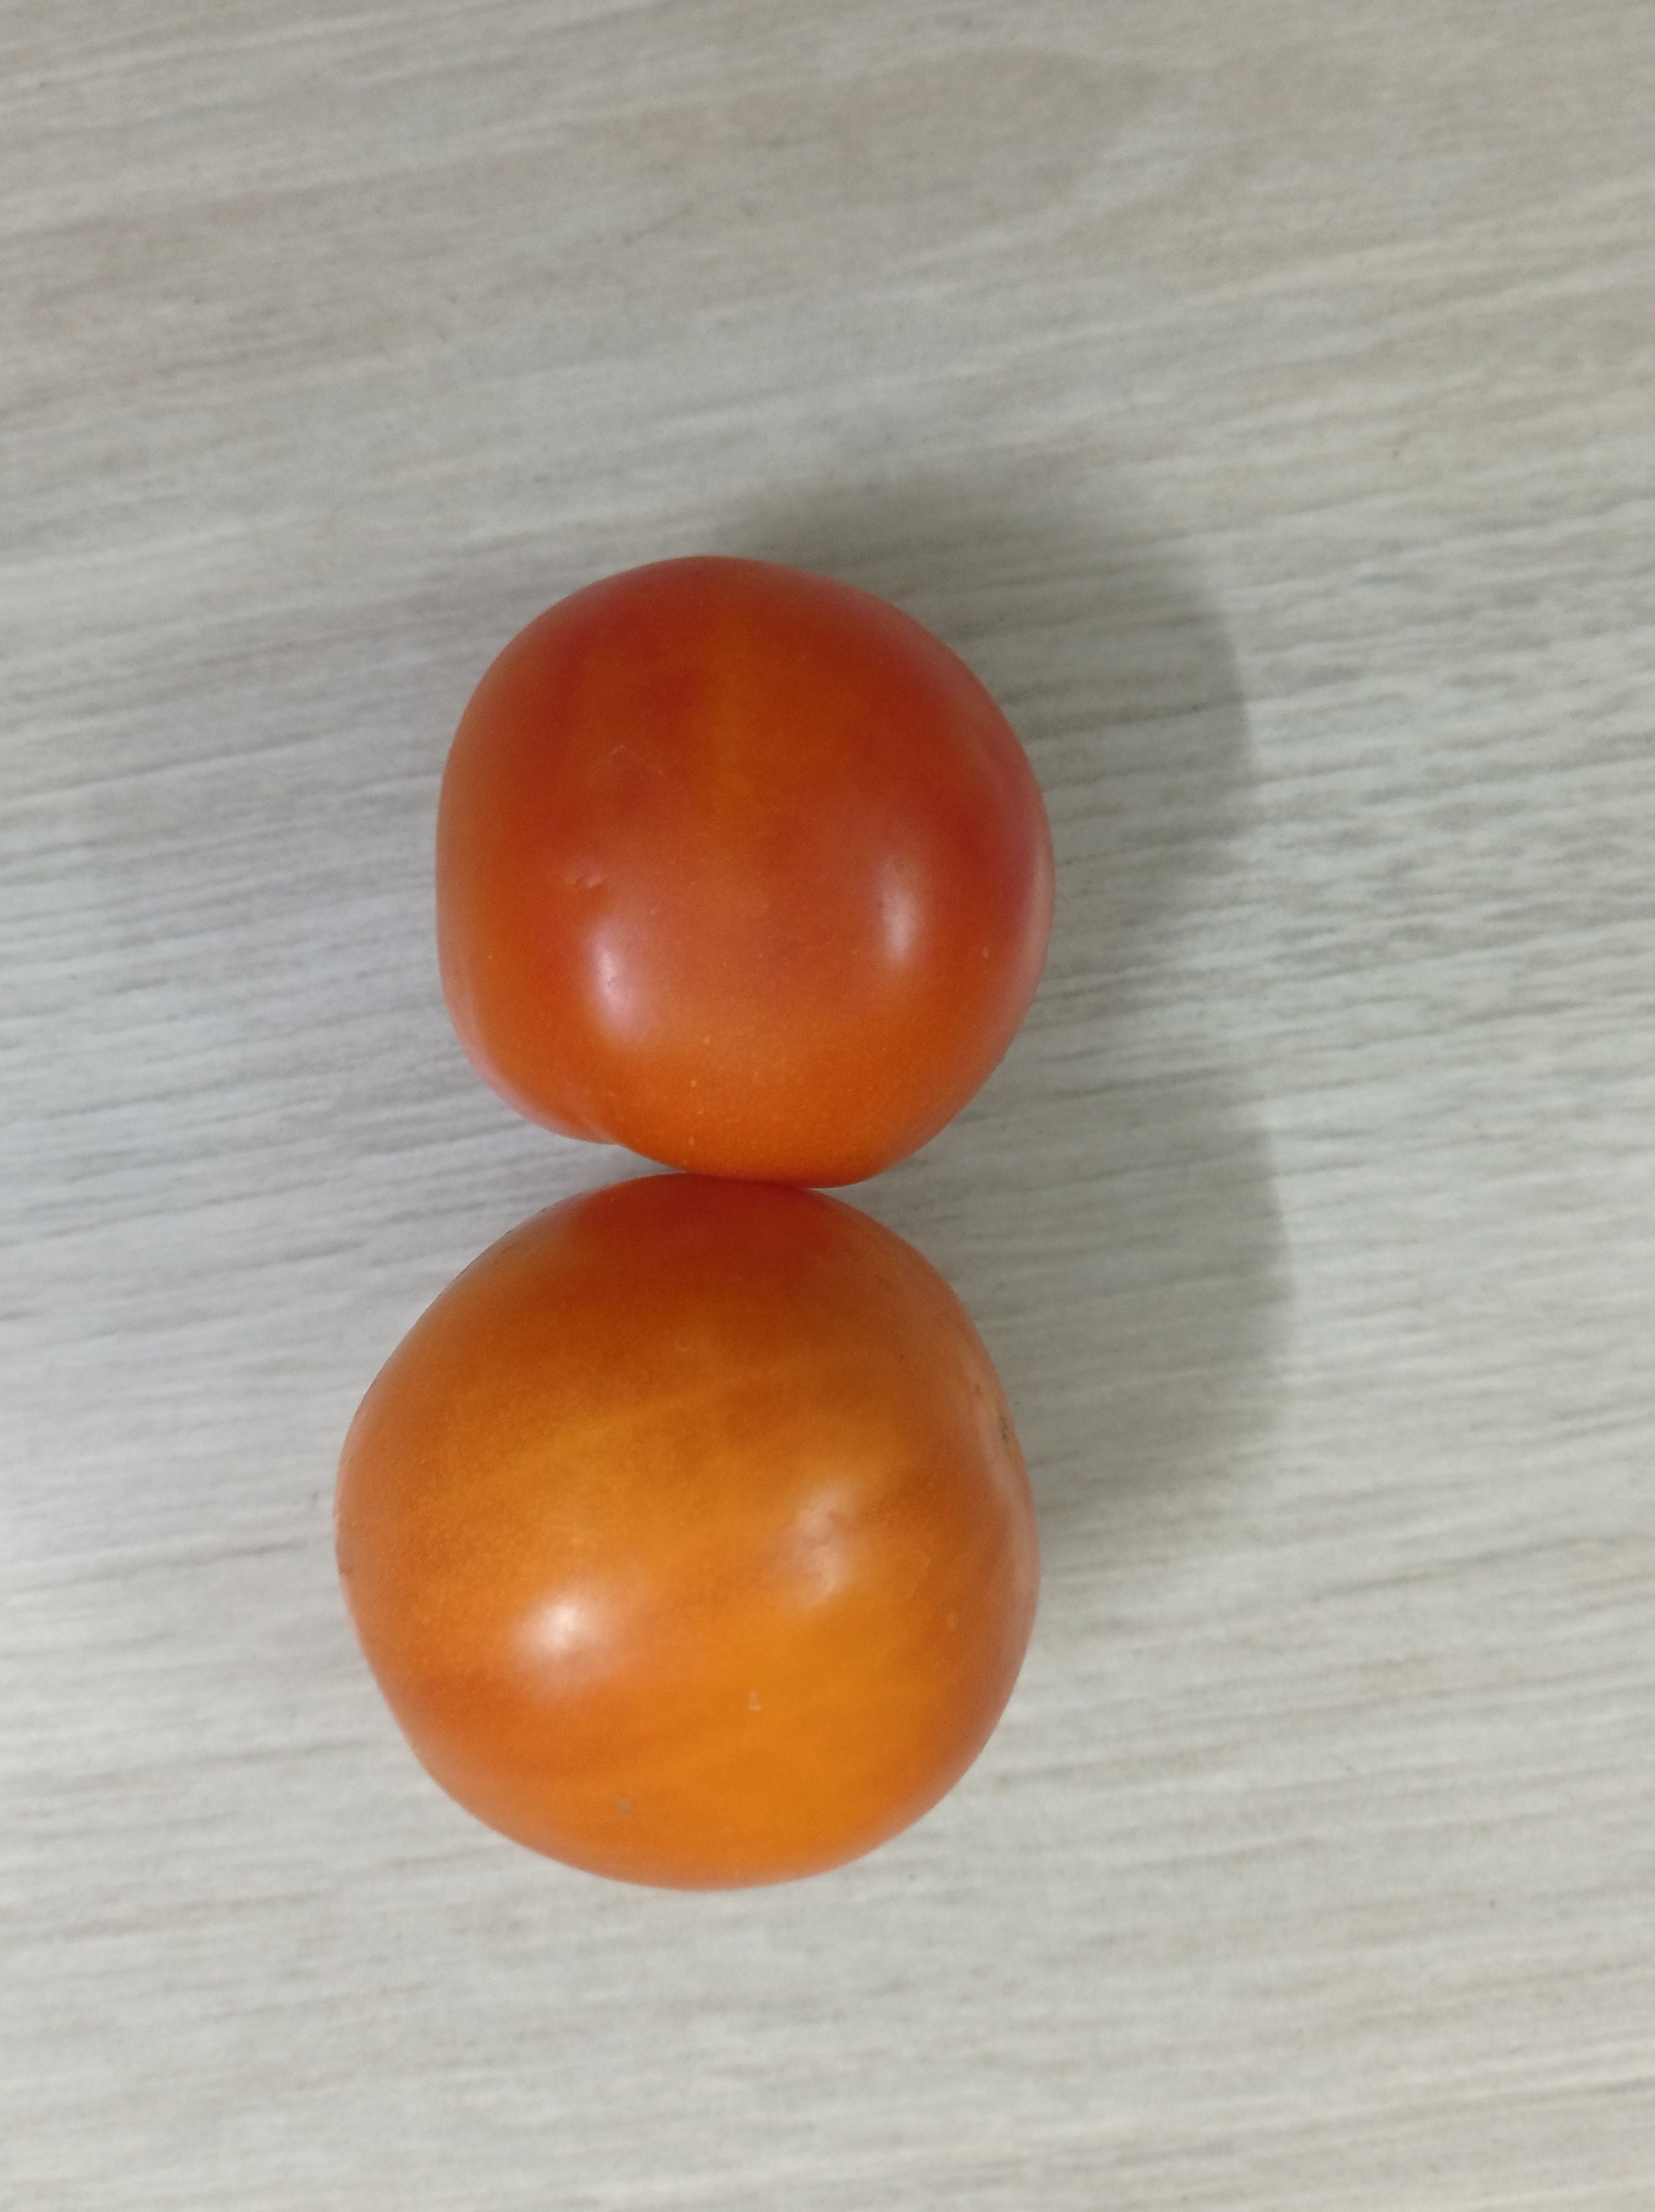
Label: Fresh